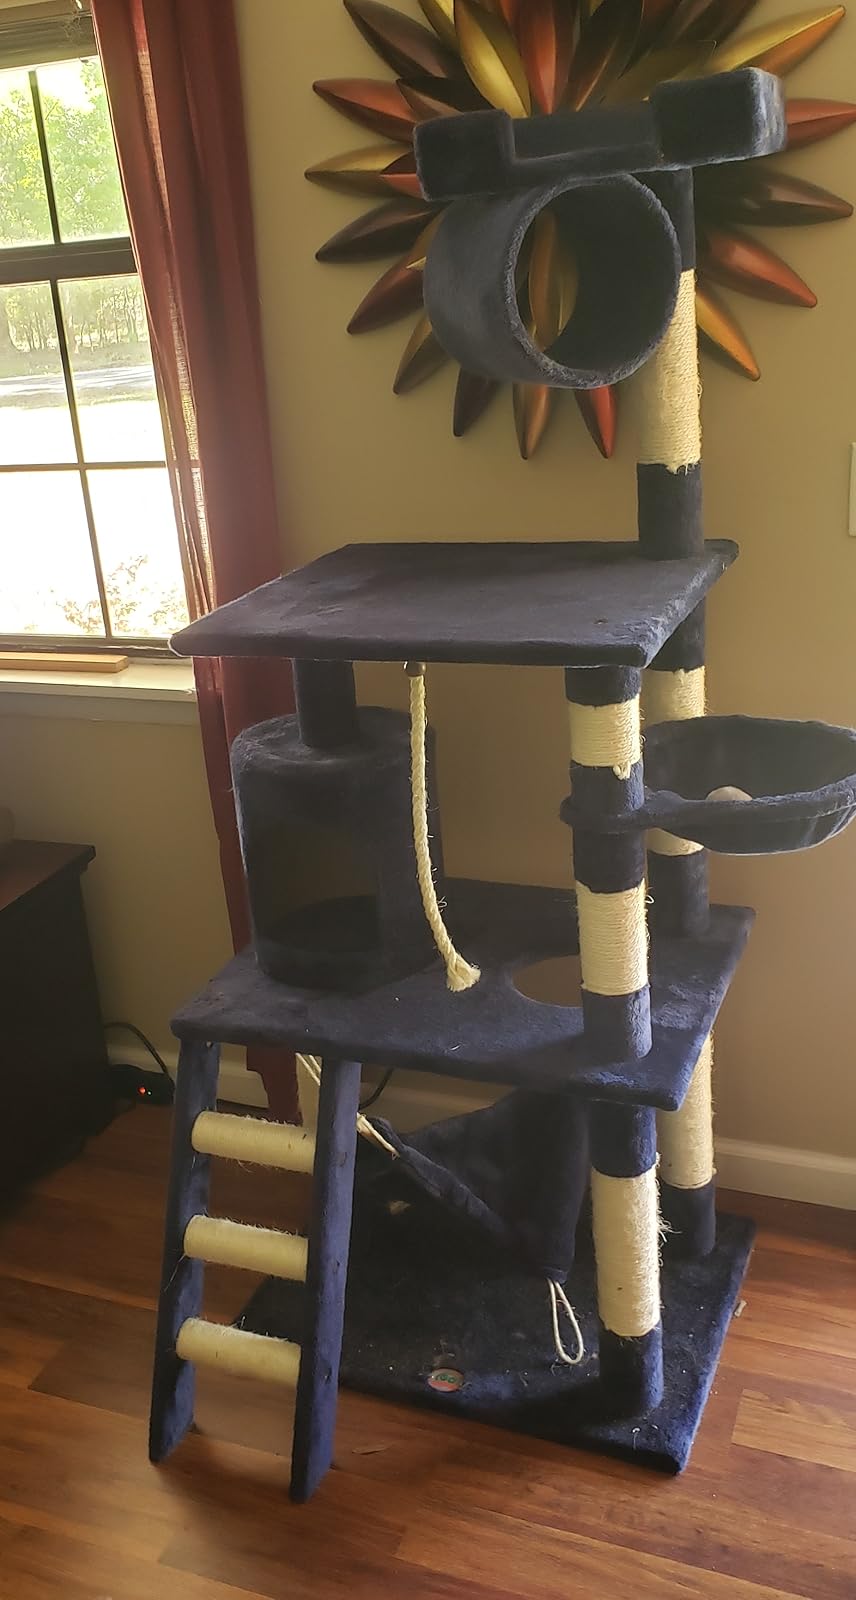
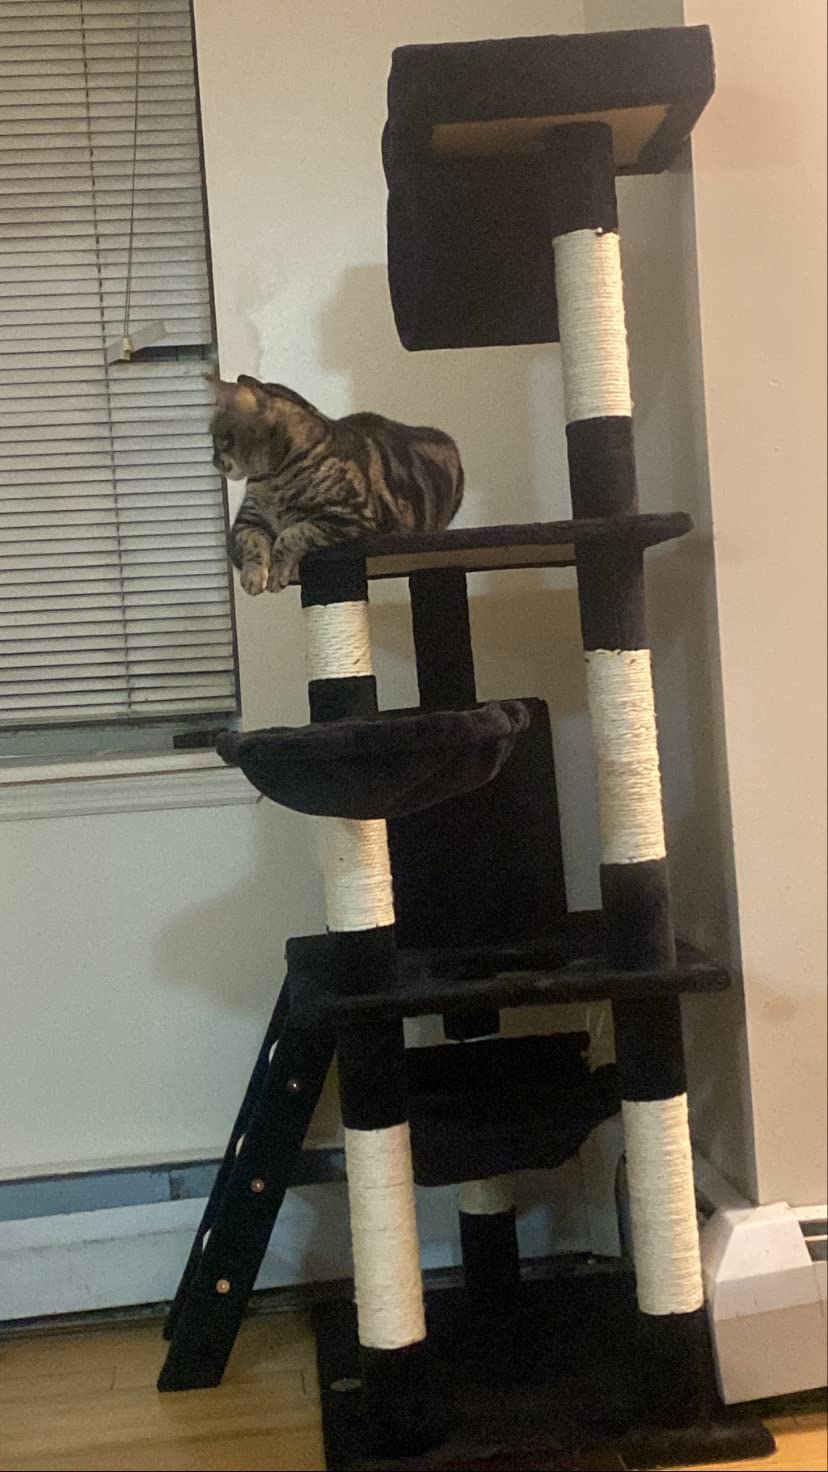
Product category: items_cat tree
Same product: no